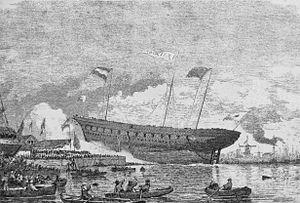
Le Kaiyō Maru était l'un des premiers navires de guerre modernes du Japon, propulsé à la fois par les voiles et la vapeur.